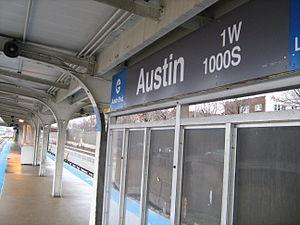
Photo de Austin blue line
Austin est une station aérienne de la ligne bleue du métro de Chicago à proximité de l’autoroute Eisenhower dans la banlieue ouest de Chicago sur le territoire communal de Oak Park.